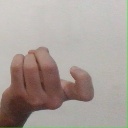
अक्षर: ज